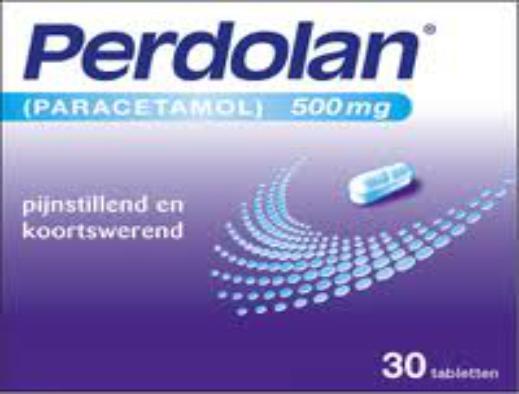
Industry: Medical